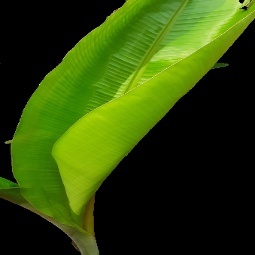
Label: Calcium